Poka Makorer Ghor Bosoti

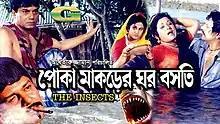

Poka Makorer Ghor Bosoti is a 1996 Bangladeshi film. It was produced by Bobita and directed by Akhtaruzzaman. The film is based on Selina Hossain's 1986 novel of the same title. The film won four Bangladesh National Film Awards including the Best Film.